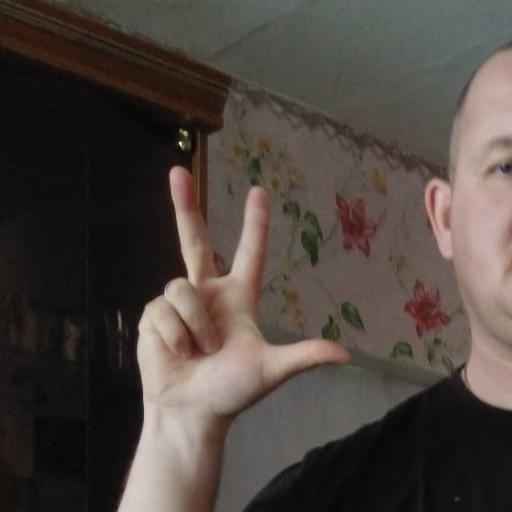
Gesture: three2